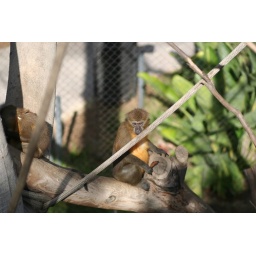
A brown monkey sitting in the sunlight.